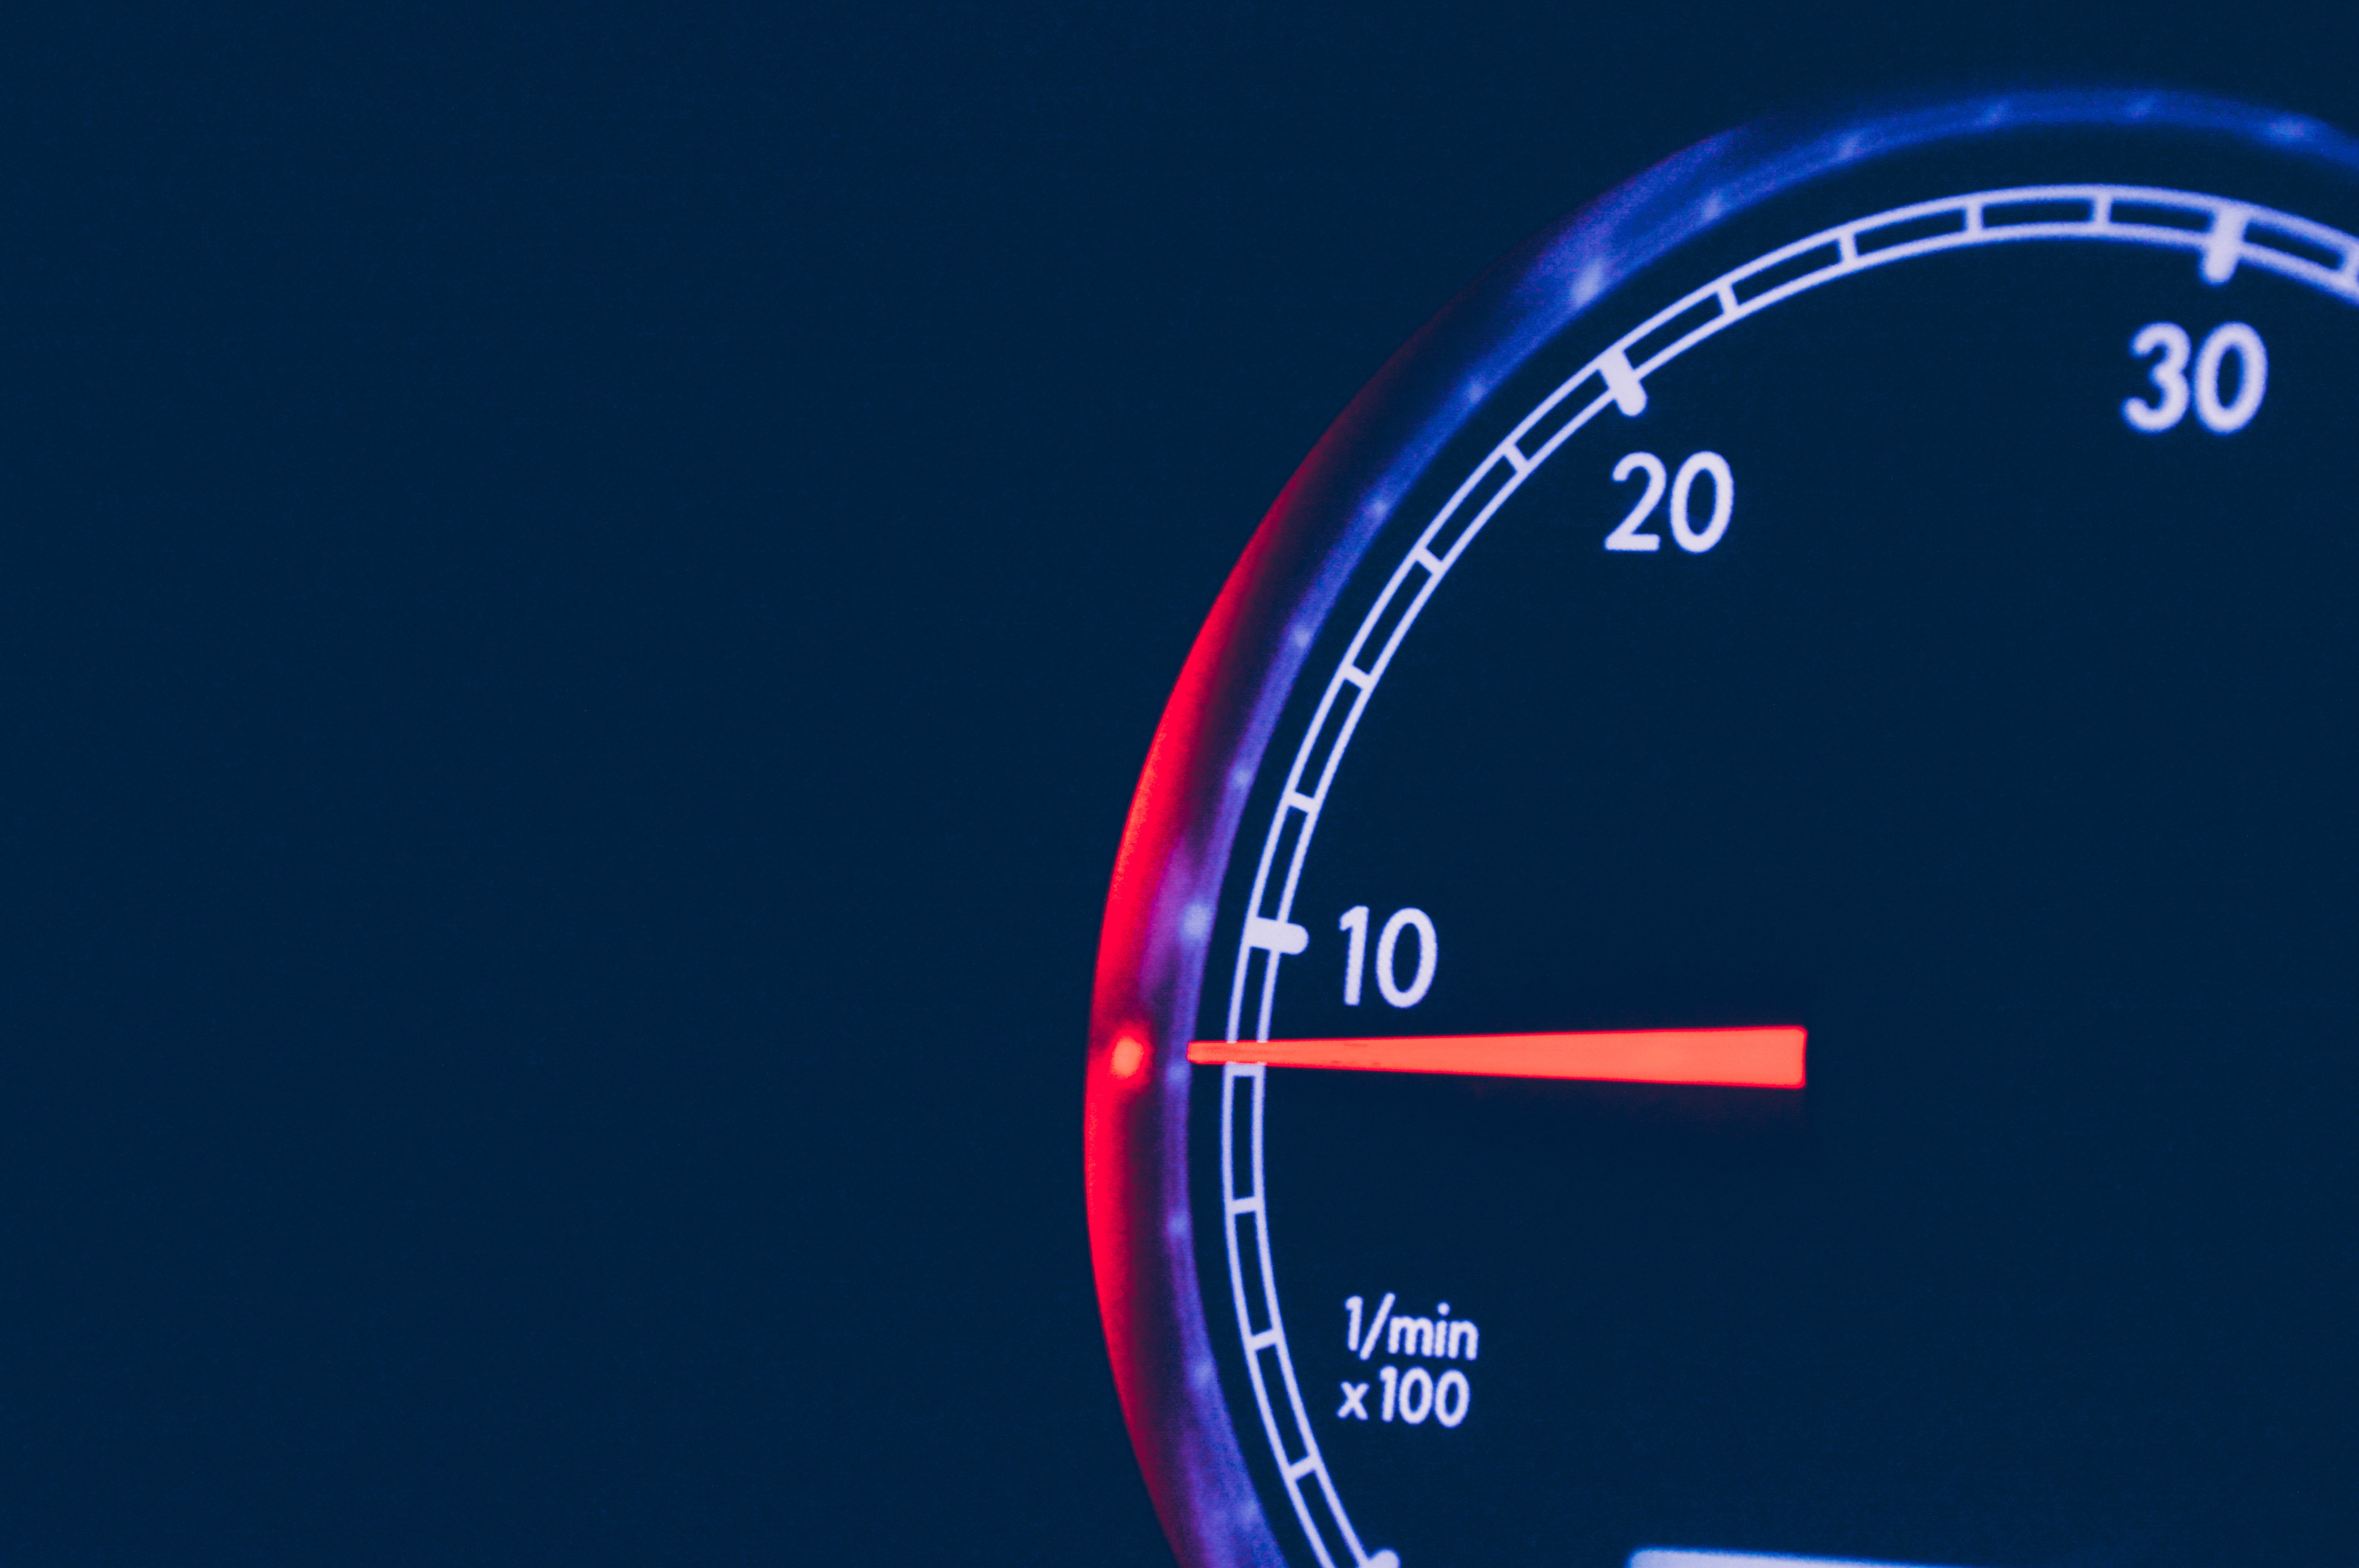
car, wheel, line, vehicle, gauge, speedometer, tachometer, circle, automotive, dash, screenshot, rpm, atmosphere of earth